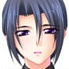
Portrait style: Anime Portrait